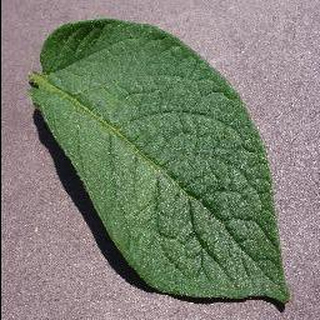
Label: healthy_potato